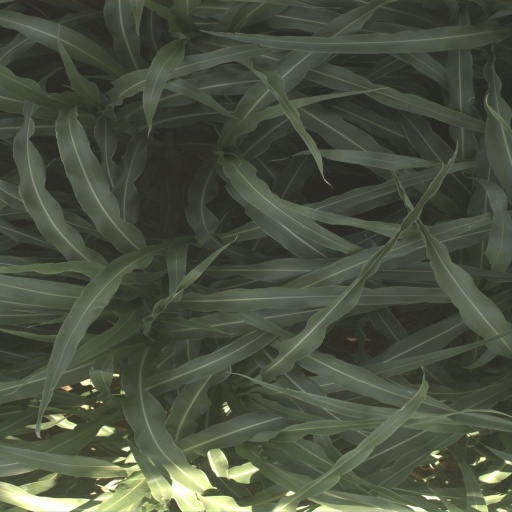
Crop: sorghum